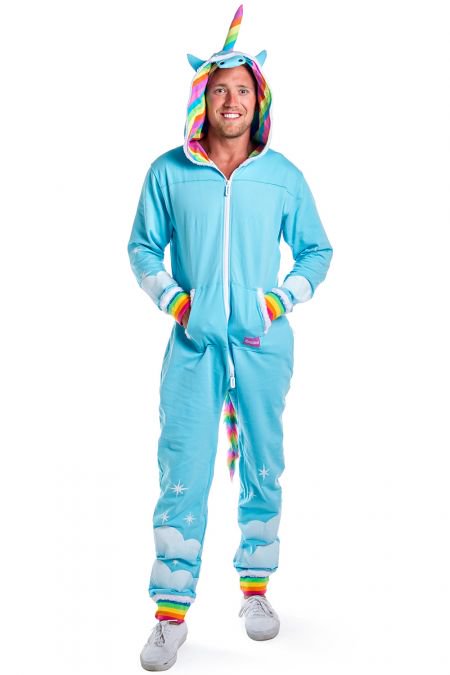
Gender: men